Ace (Doctor Who)

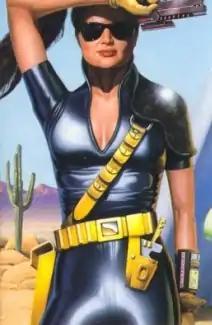
Ace in her Spacefleet uniform, after rejoining the Doctor in "Deceit".

Ace and the Seventh Doctor appeared twice more on television after "Doctor Who" was cancelled. The first occasion was in 1990, in a special episode of the BBC2 educational programme "Search Out Science". In this episode, the Doctor acts as a quiz show host, asking questions about astronomy; Ace, K-9 and "Cedric, from the planet Glurk" are the contestants. The last appearance of Ace on British television was in the Dr Who TV special "The Power of the Doctor" (2022) in Jodie Whittaker's final appearance as the Doctor.